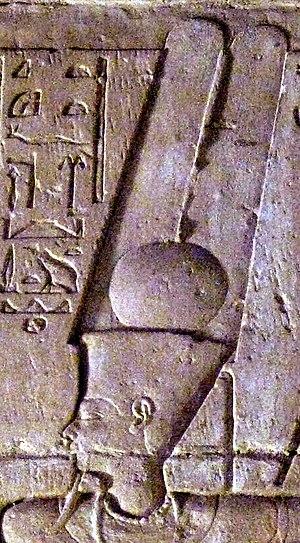
Les dieux et déesses de l’Égypte antique représentent une foule considérable de plus d'un millier de puissances surnaturelles ; divinités cosmogoniques, divinités provinciales, divinités locales, divinités funéraires, personnification de phénomènes naturels ou de concepts abstraits, ancêtres déifiés, démons, génies, divinités étrangères importées, etc. Le terme égyptien pour dieu est netjer et son plus ancien hiéroglyphe représente vraisemblablement un mat enveloppé de bandelettes de tissu. Pour désigner le concept de la divinité, les glyphes alternatifs sont le faucon sur un perchoir et un personnage accroupi. D'autres termes existent pour désigner une divinité, tel baou ou sekhem mais leur diffusion a été de moindre importance.